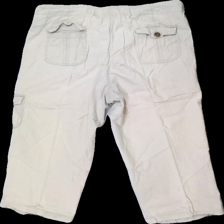
View: back
Type: Shorts
Category: Ladies
Brand: Isolde
Colors: Beige
Material: 100% cotton
Cut: Regular
Size: L
Season: Summer
Holes: Major
Damage location: middle center
Damage 2: hål
Damage 2 location: top center
Price range: <50
Recommended usage: Export
Description: beige shorts med hål på rumpan